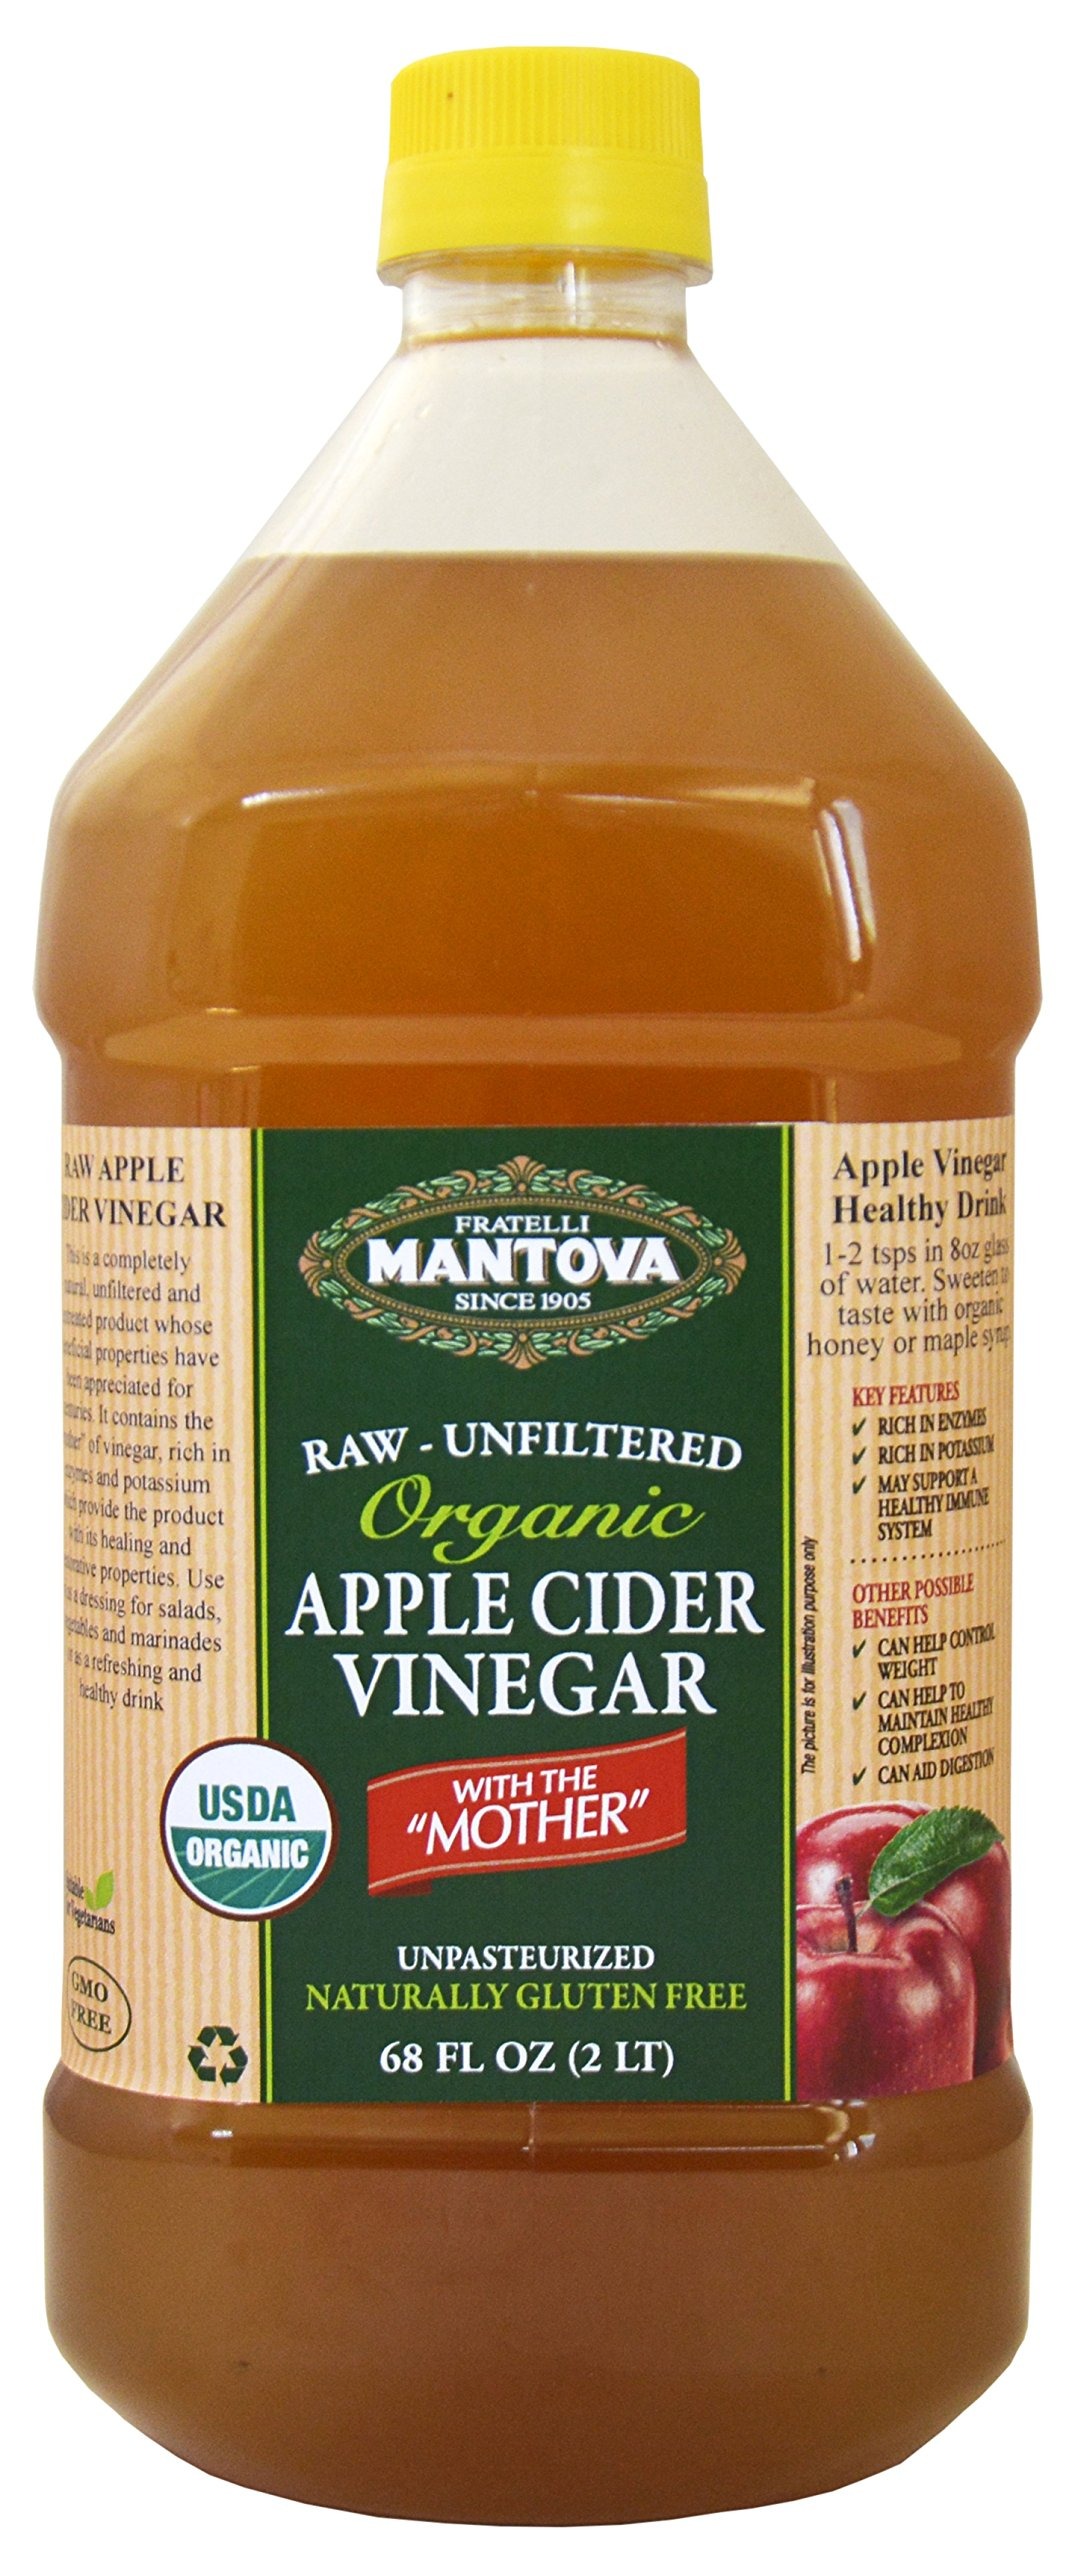
Item Name: Organic Apple Cider Vinegar With The Mother 68 oz -100% USDA Certified Organic - Raw, Unfiltered
Bullet Point 1: KEY FEATURES: 100% USDA Certified Organic RAW & UNFILTERED: Preserves natural nutrients and beneficial compounds for optimal health. WITH "THE MOTHER": Supports digestion and wellness. VERSATILE USE: Ideal for salad dressings, marinades, health tonics, and remedies.
Bullet Point 2: BENEFITS: SUPPORTS DIGESTION: Promotes a healthy digestive system. NATURAL INGREDIENTS: No artificial additives or preservatives.
Bullet Point 3: HOW TO USE: DAILY TONIC: Dilute 1-2 tbsp in water before meals. DRESSINGS: Mix with olive oil and herbs. MARINADES: Add to marinades for meats and vegetables.
Value: 1.0
Unit: Count

Price: 30